Cheese and crackers

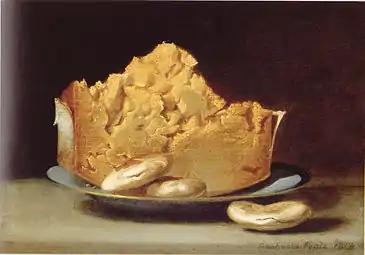
"Cheese with Three Crackers", a painting by Raphaelle Peale, 1813

Cheese and crackers has been consumed by various sailors such as immigrants, whalers and explorers before refrigeration existed, using hardtack crackers and cheese. It has also been consumed by various land explorers.